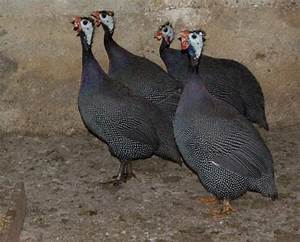
Label: gallina